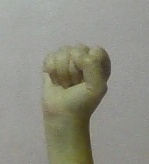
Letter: saad